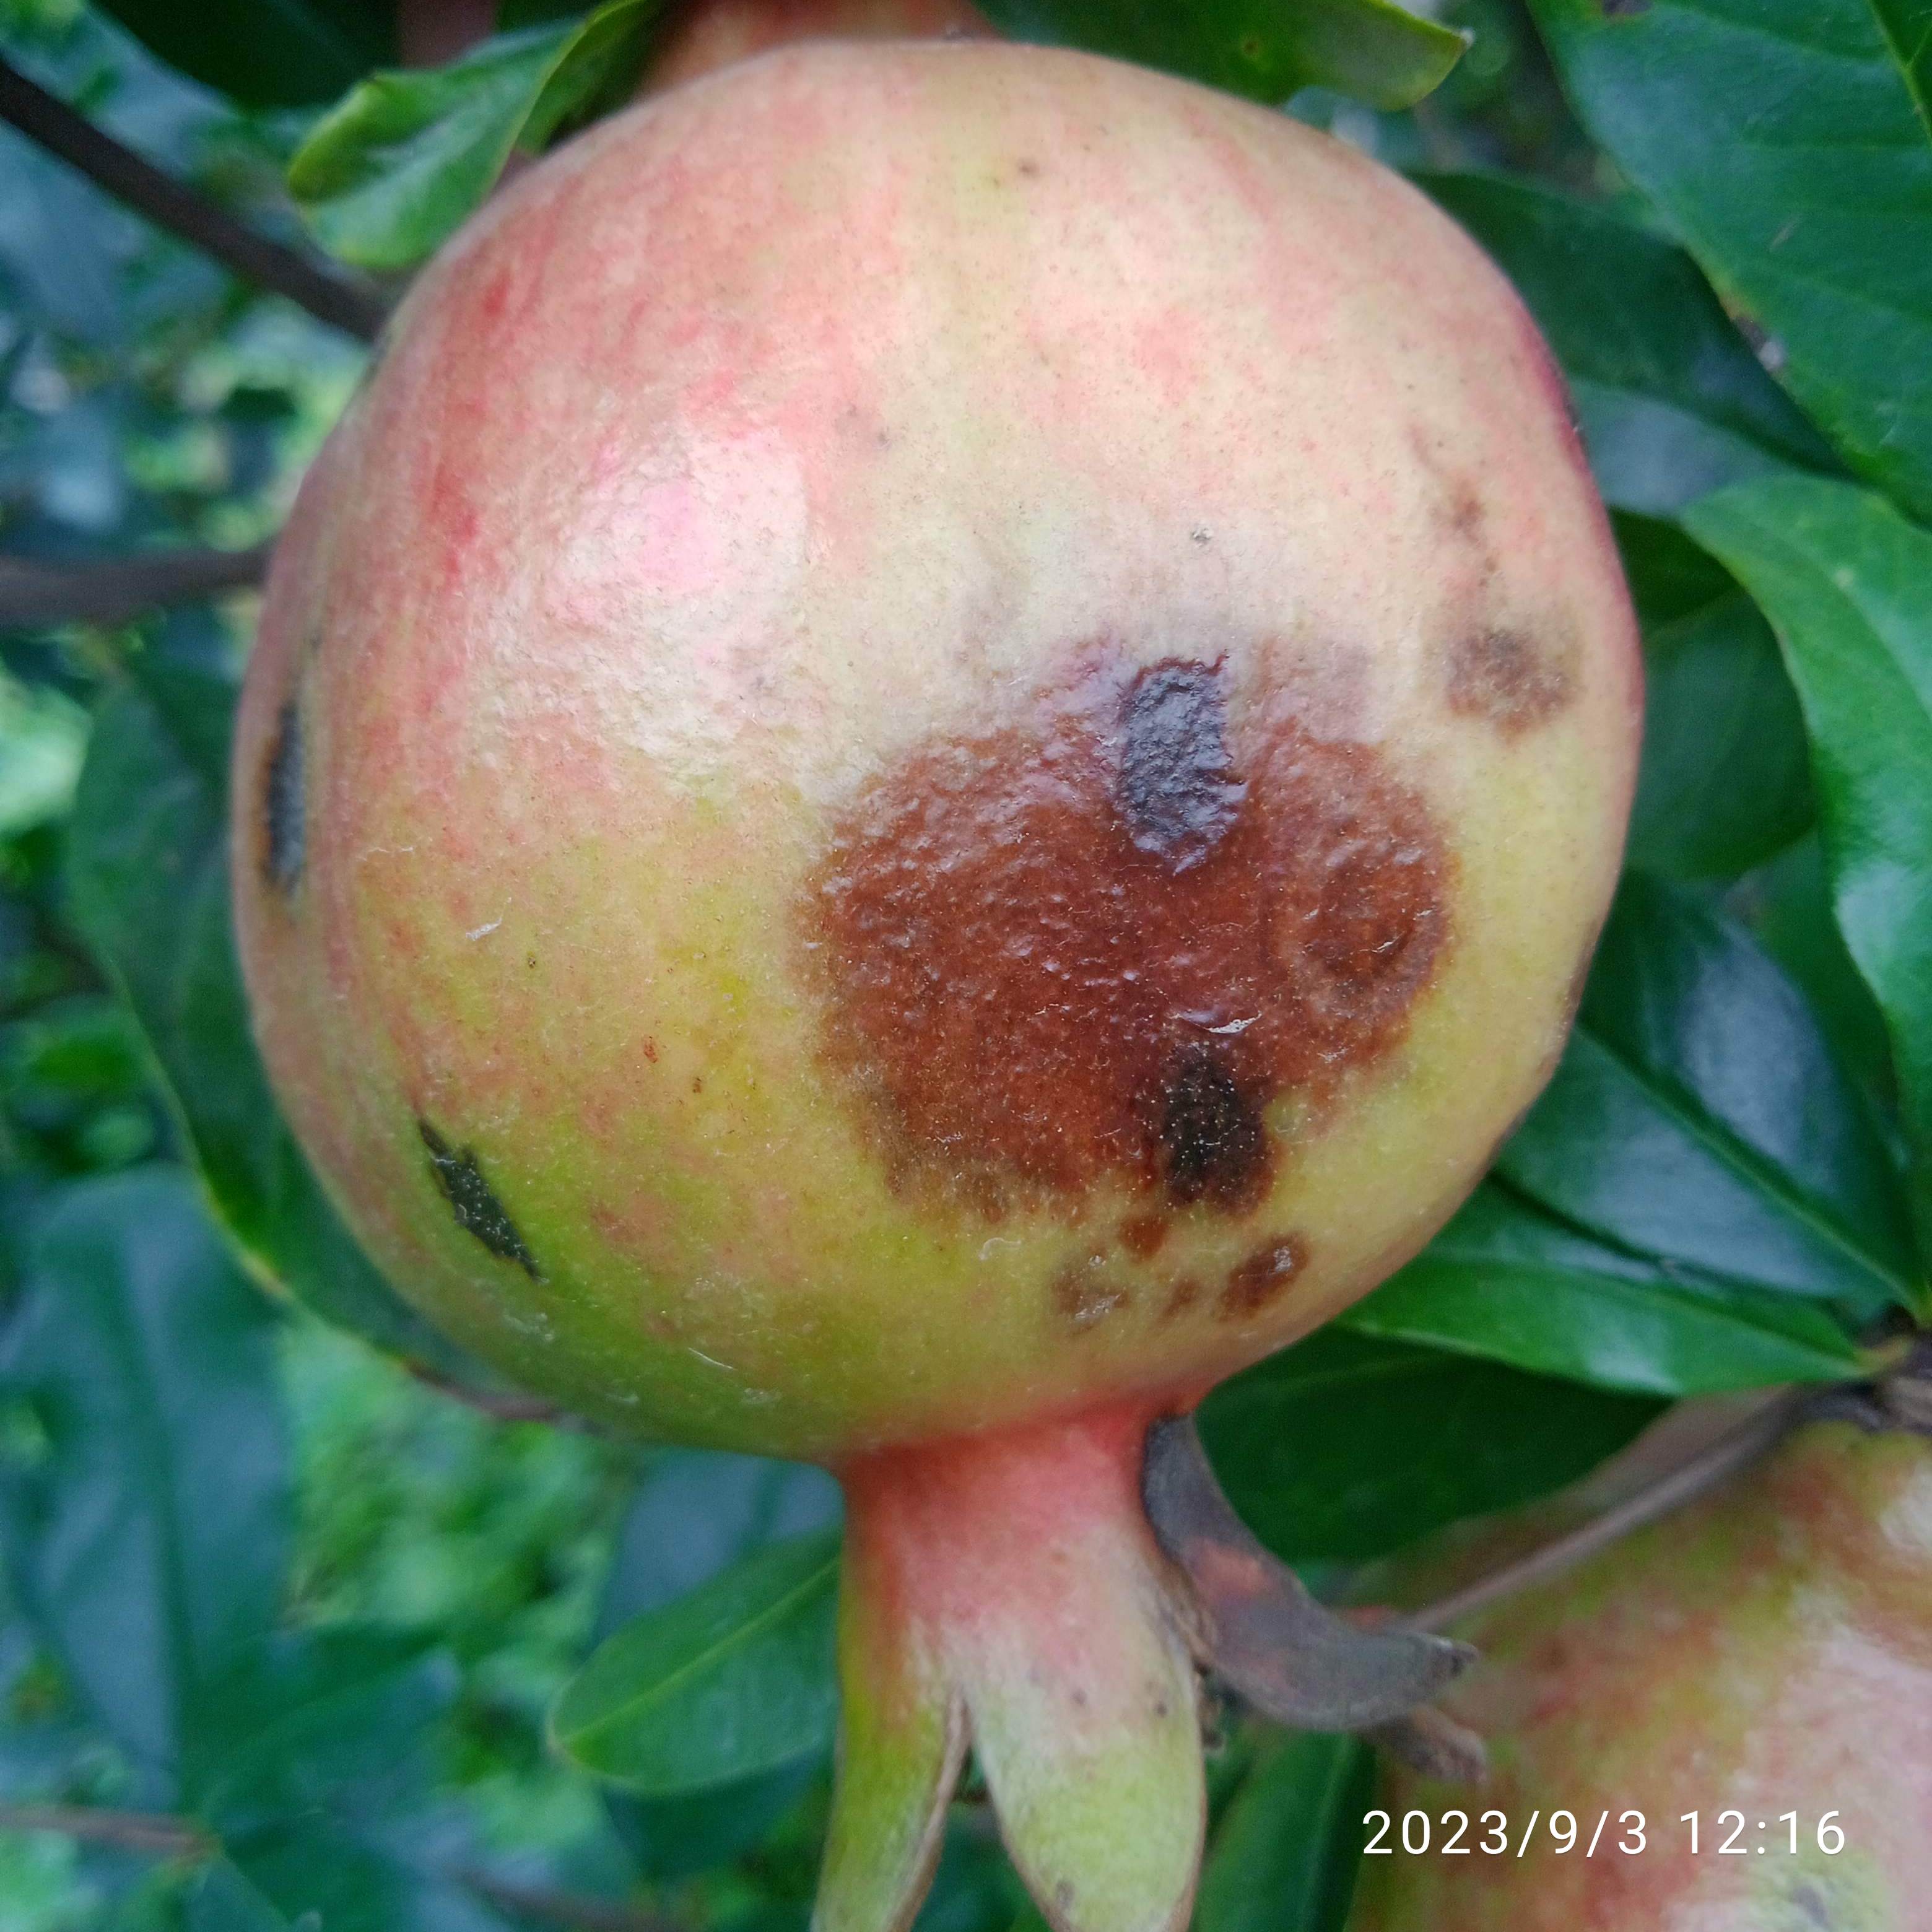
Label: Anthracnose